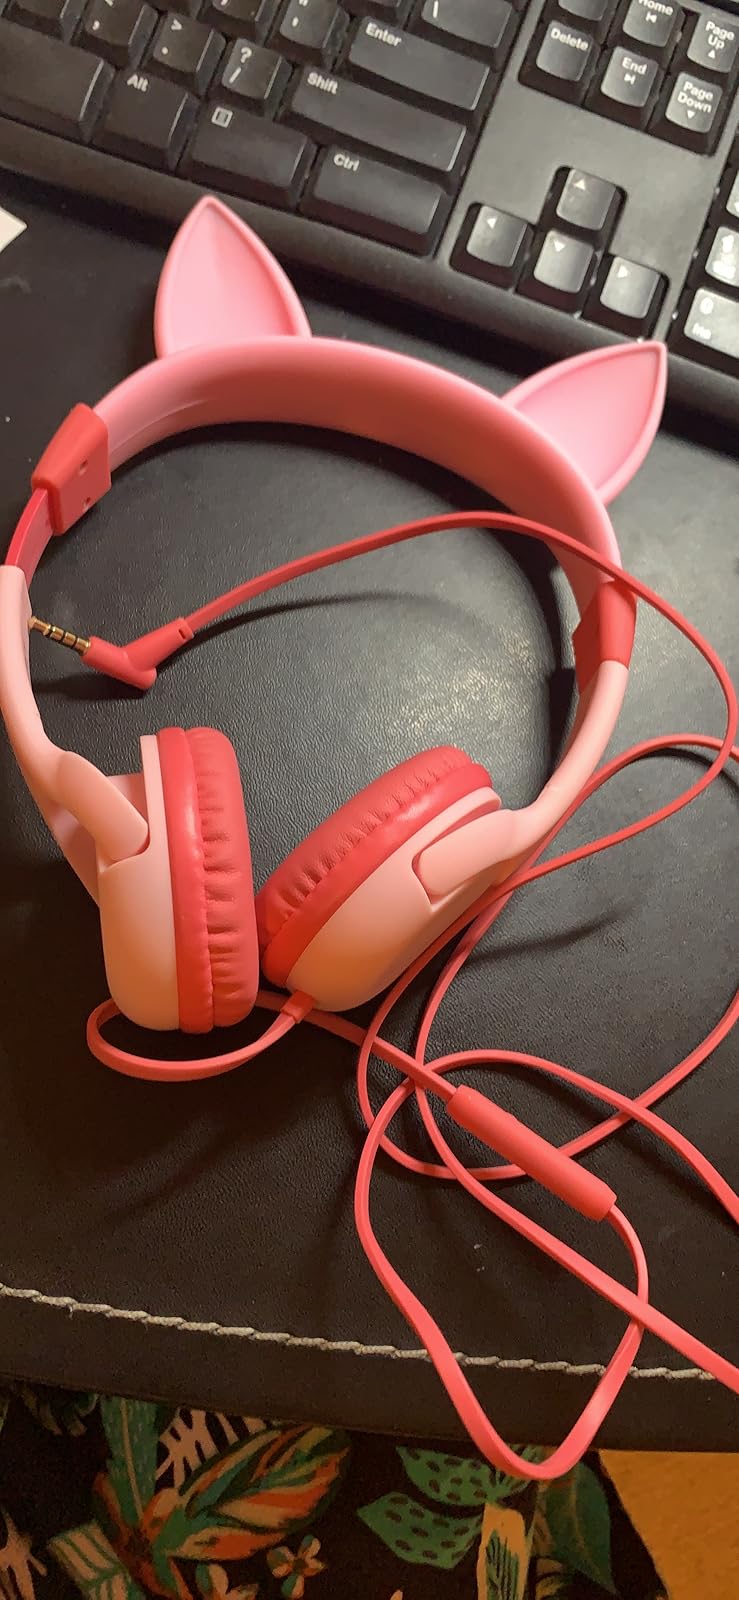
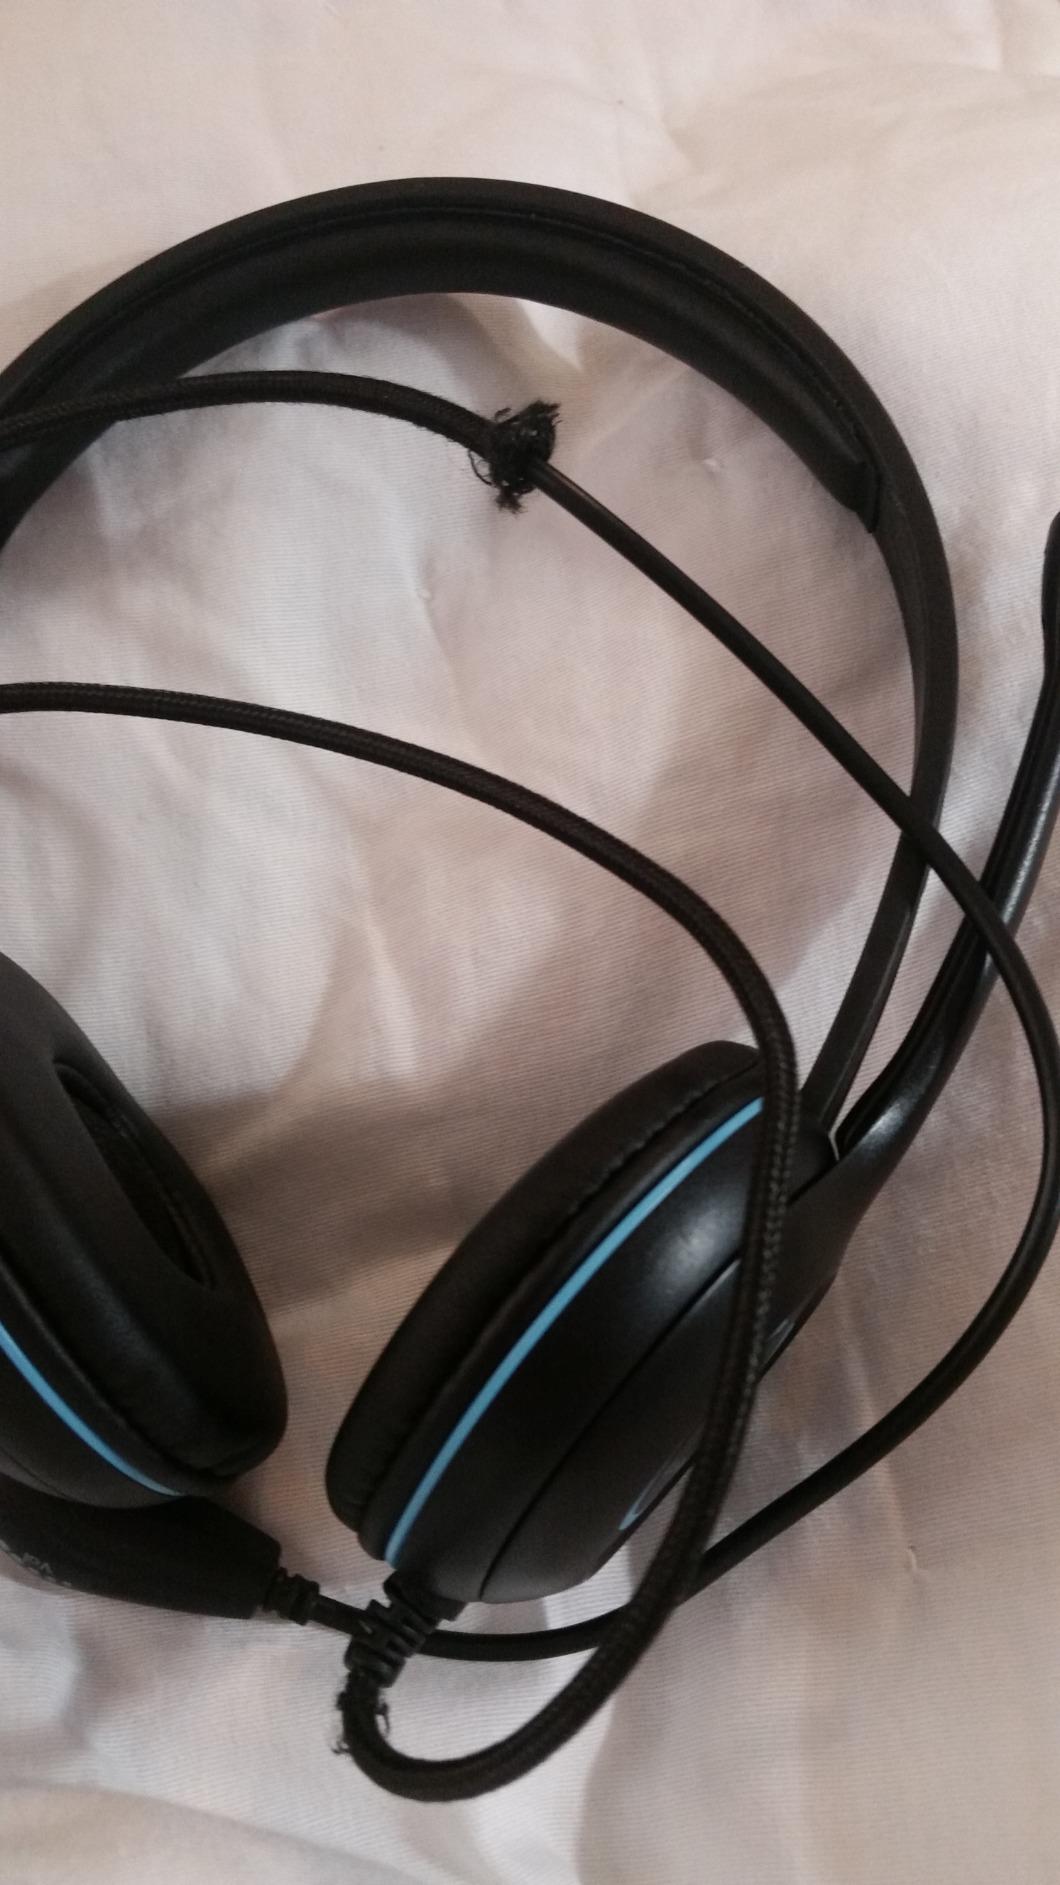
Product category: headphones
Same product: no